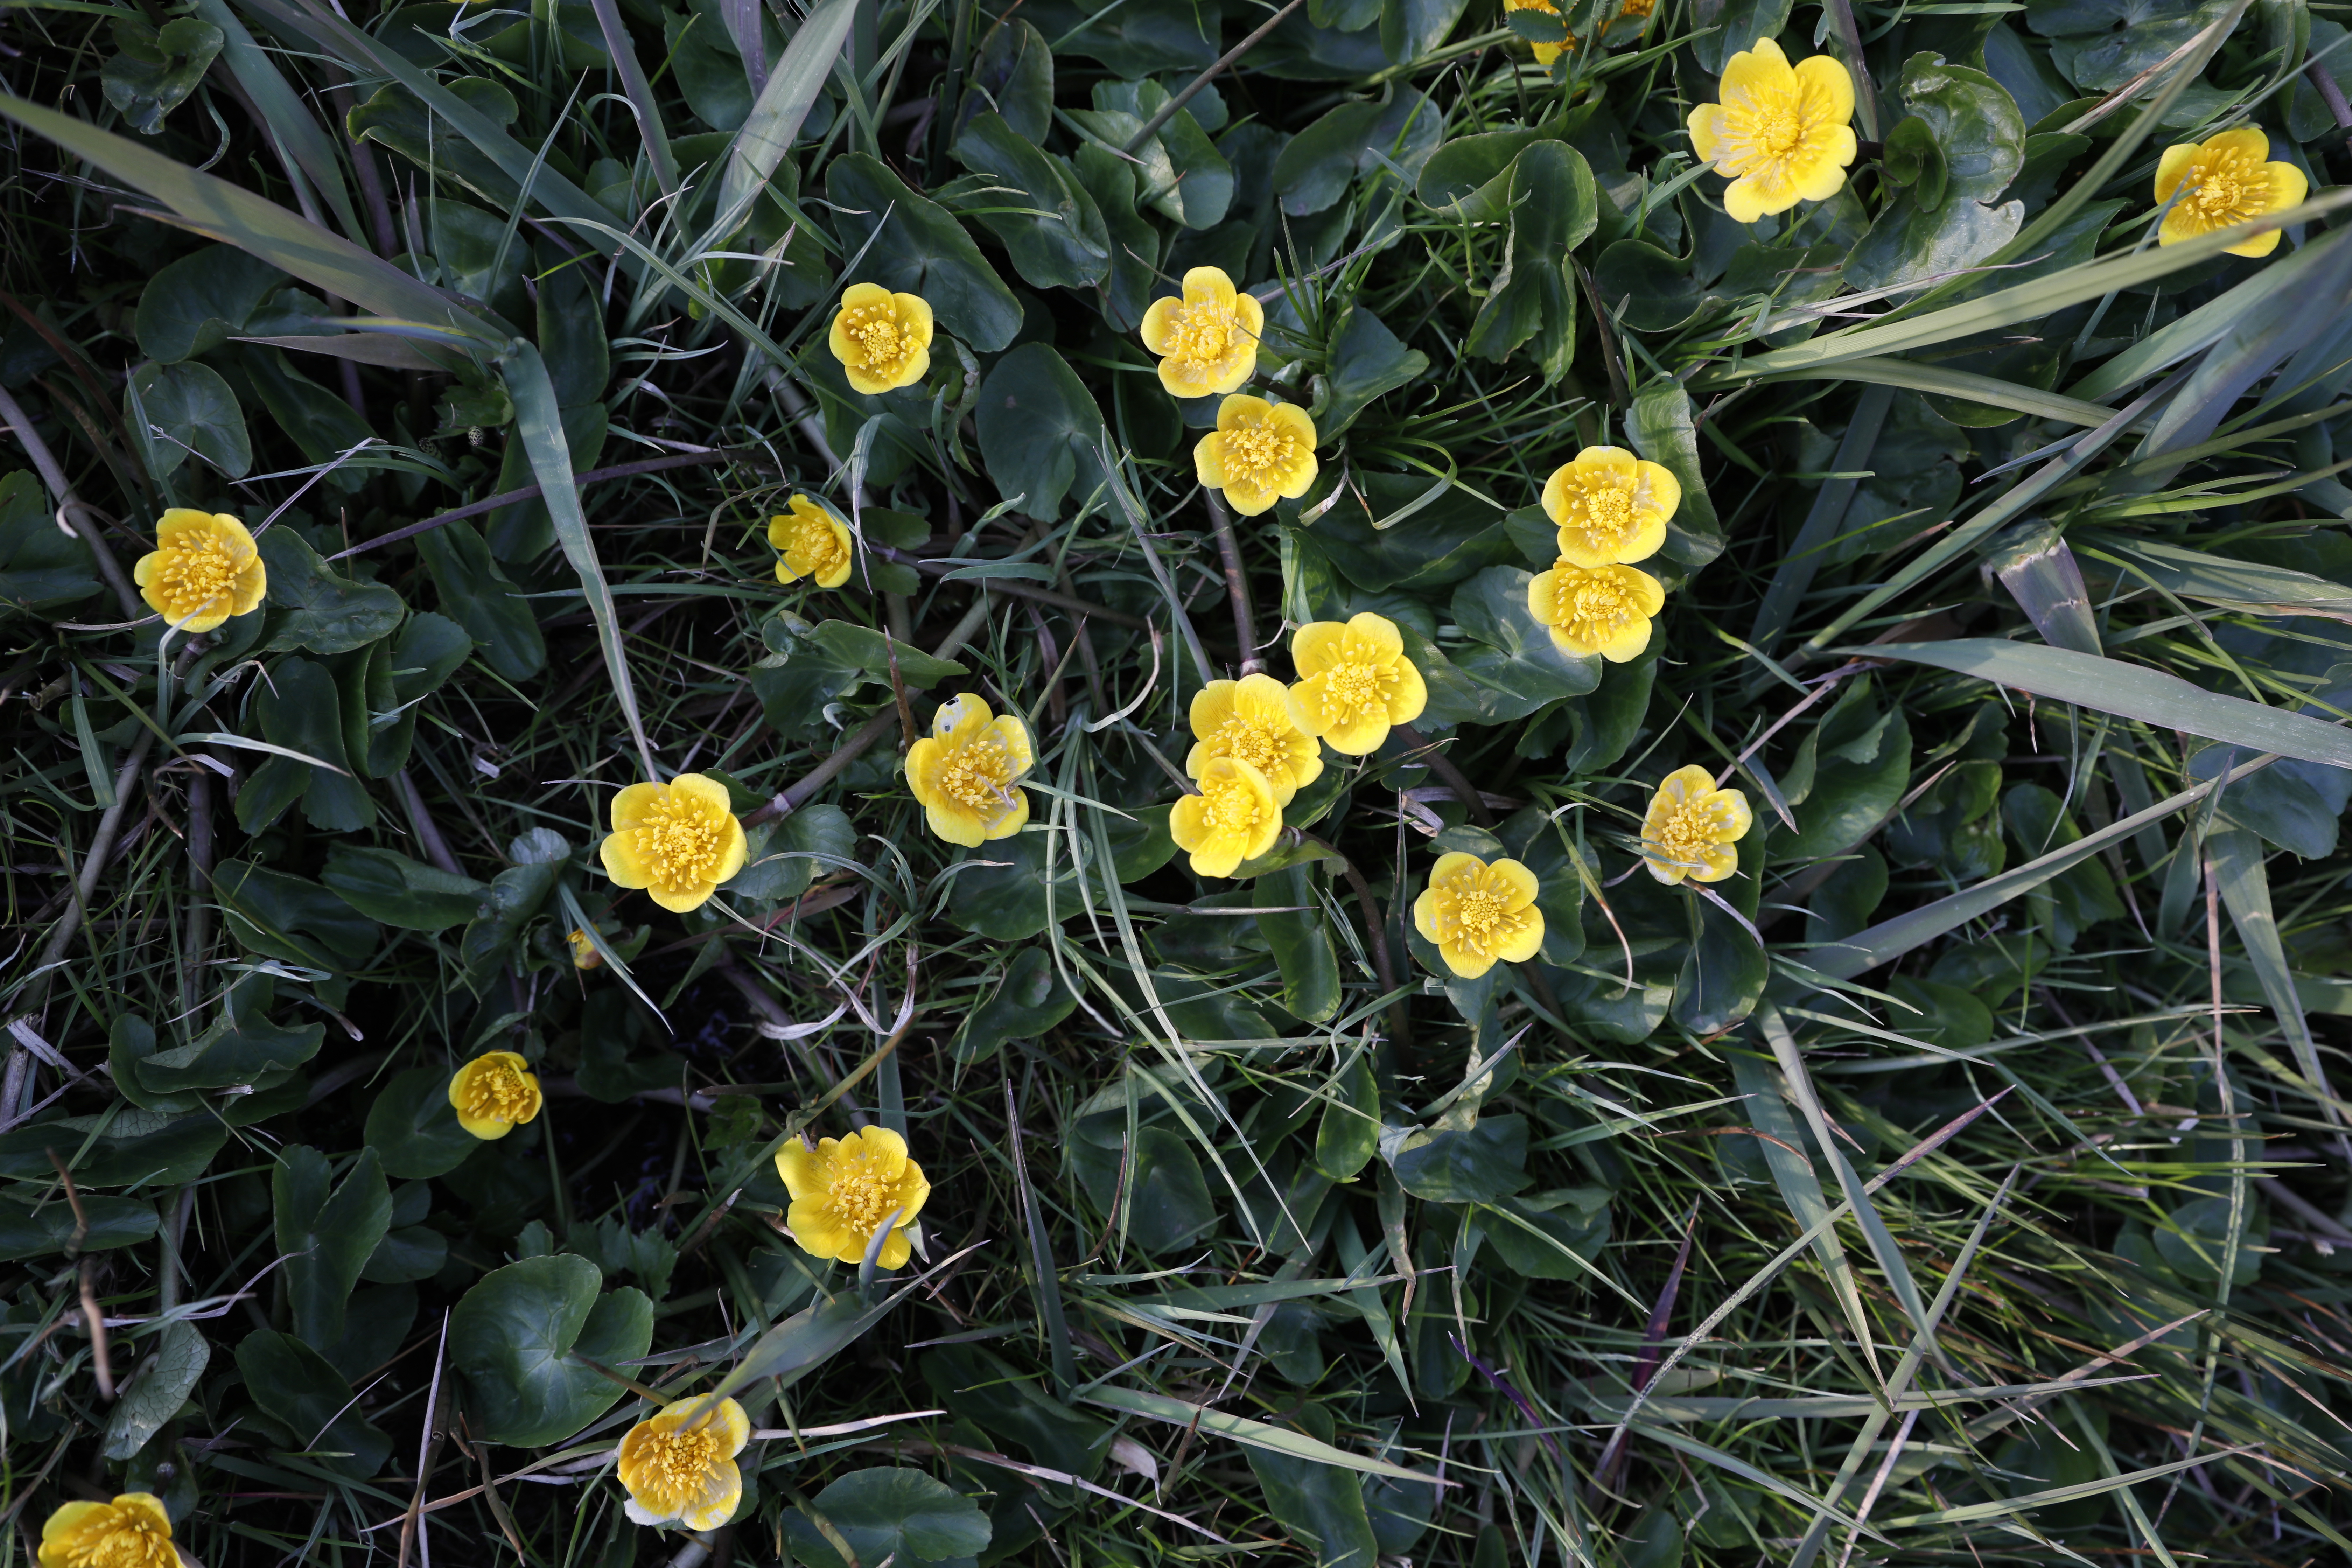
Plant species: Caltha palustris